Rail transport in Iran

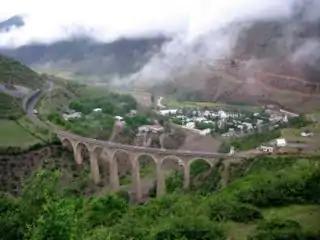
A railway bridge at Do Ab, Mazanderan Province on the Gorgan — Bandar Torkaman line, 2007.

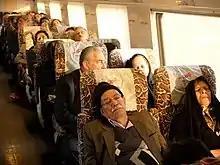
Passengers on board a train from Yazd to Tehran watch movies and sleep, 2014

In December 2014, a rail line from Iran opened to Turkmenistan and Kazakhstan. The opening of the line marks the first direct rail link between Iran, Kazakhstan and China, and upon completion of the Marmaray rail project direct rail transport between China and Europe (while avoiding Russia) will be possible.